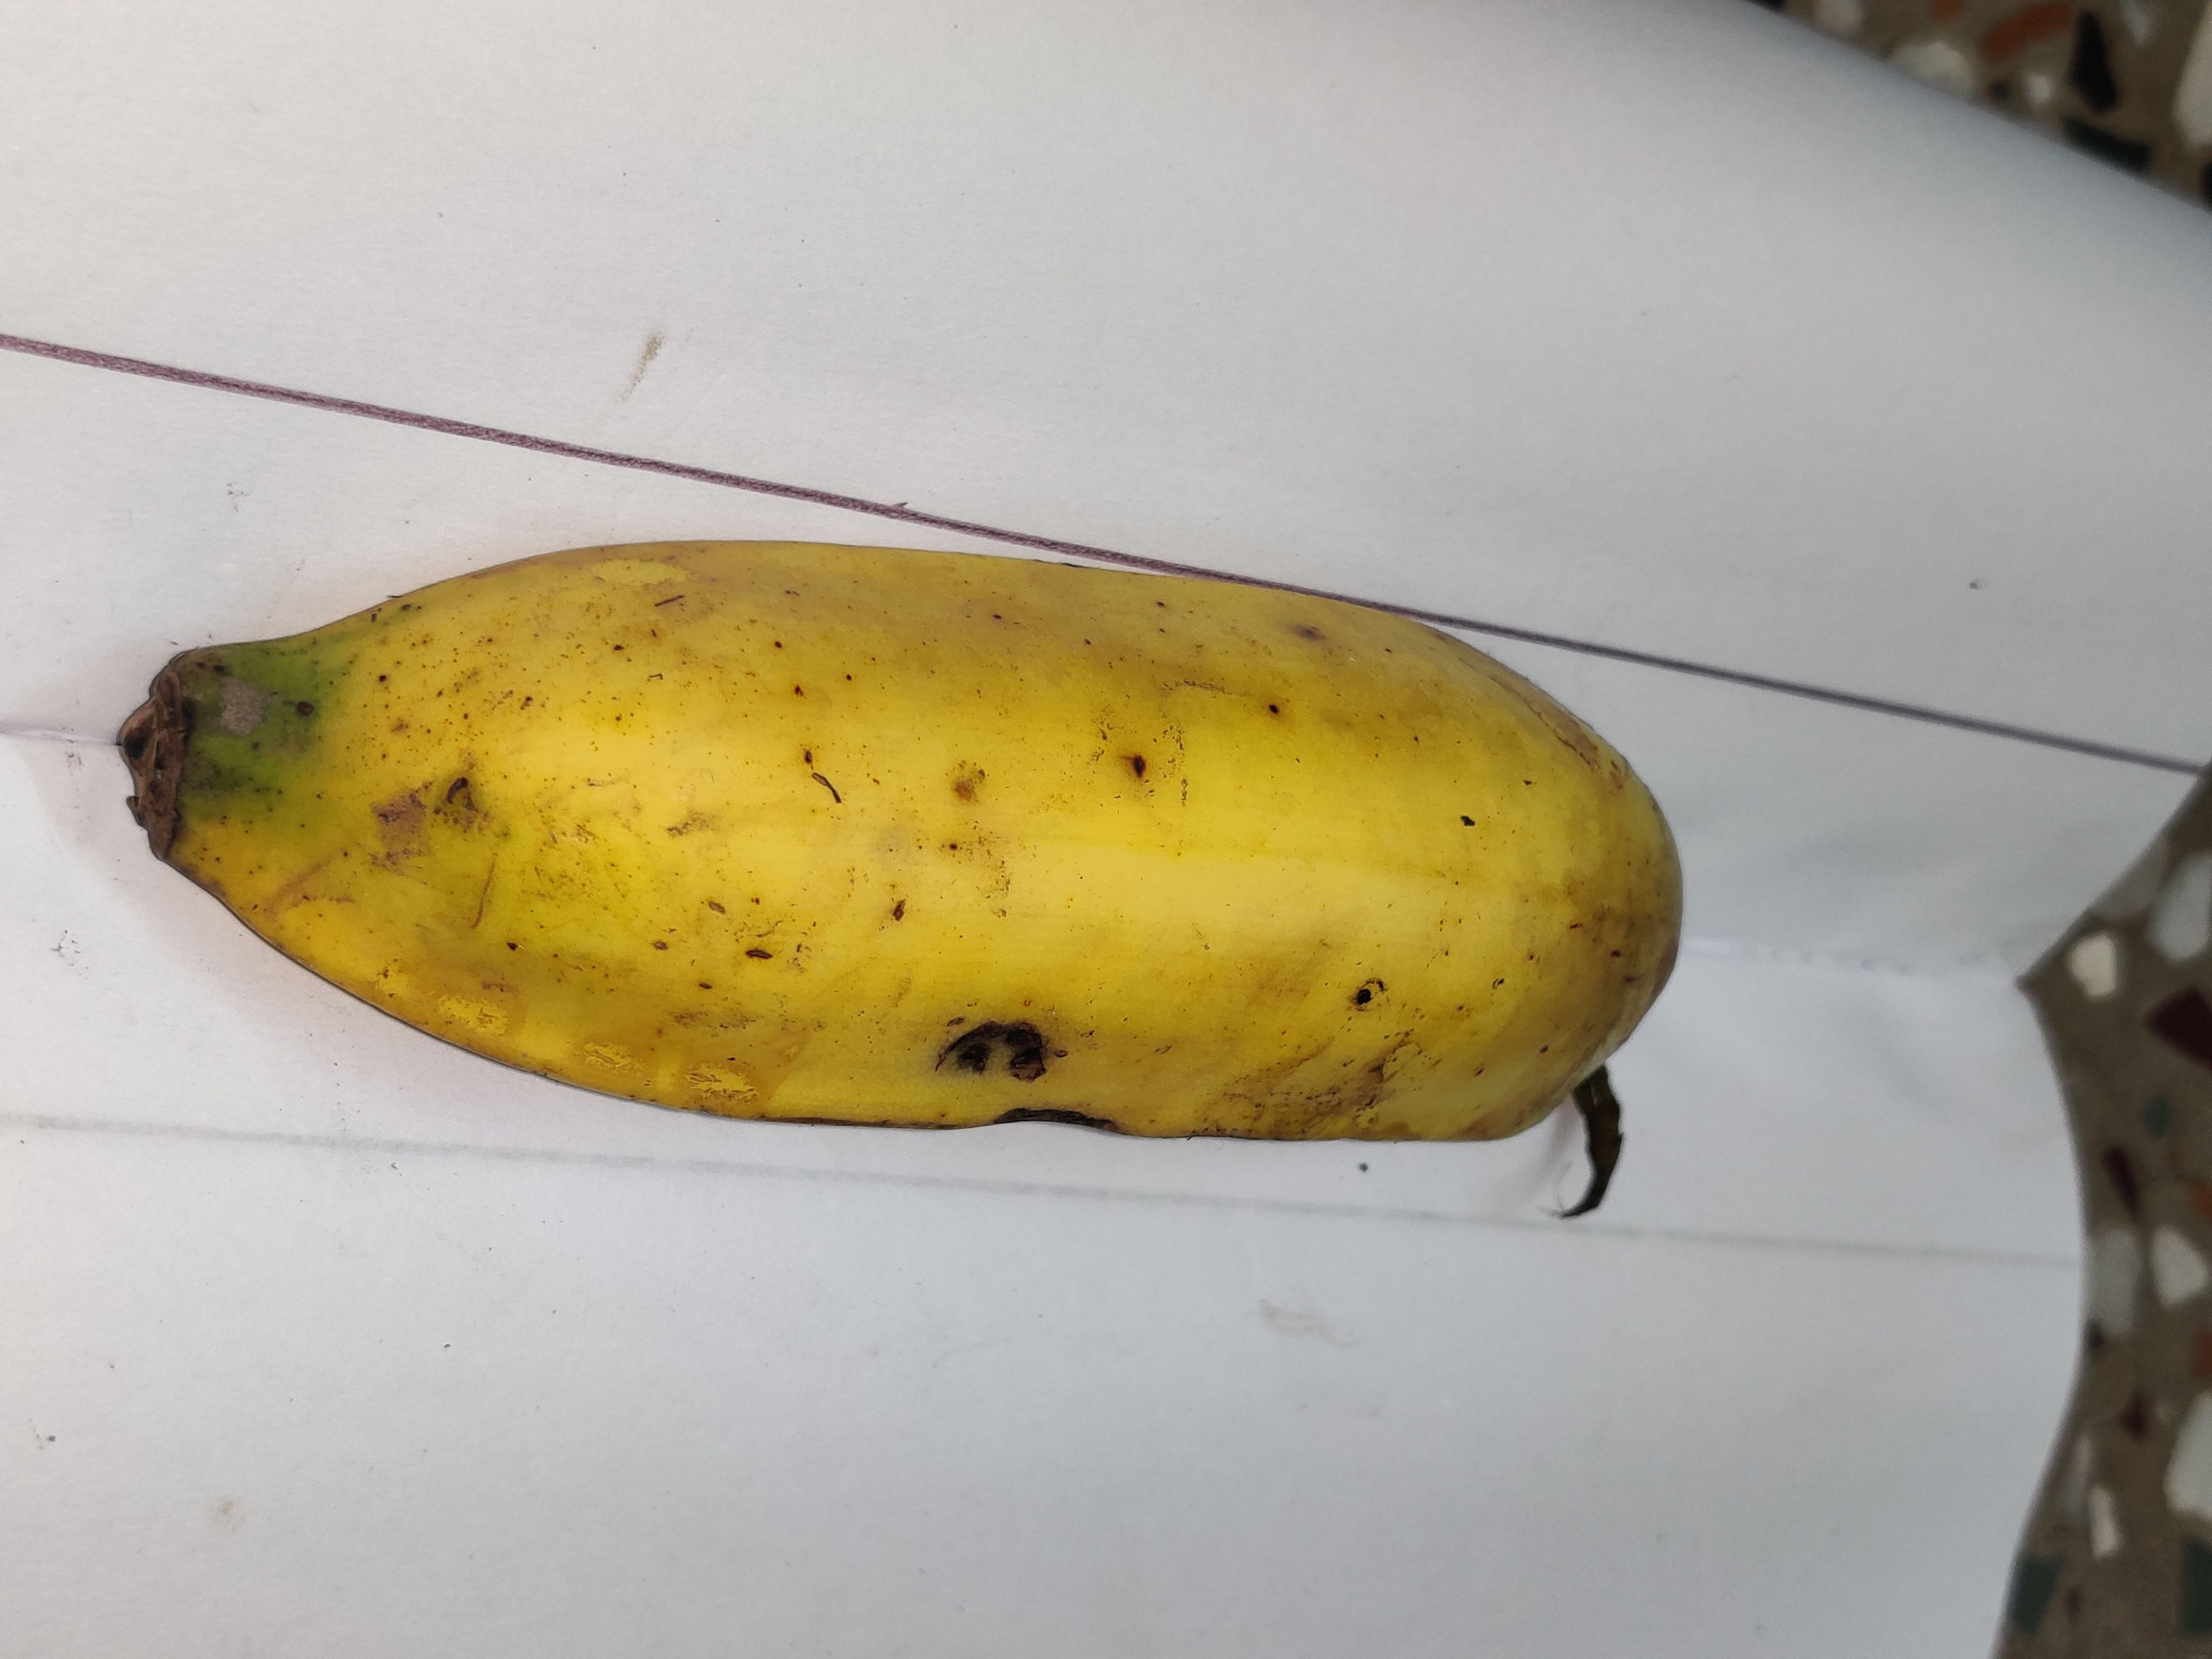
Fruit: banana
Grade: 2nd-grade